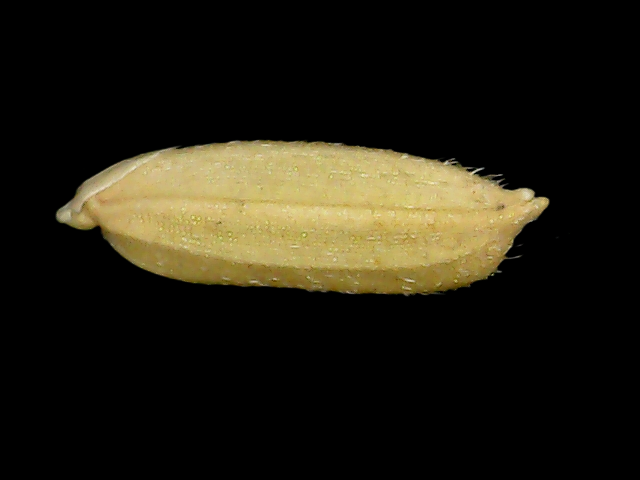
Rice variety: Bd30